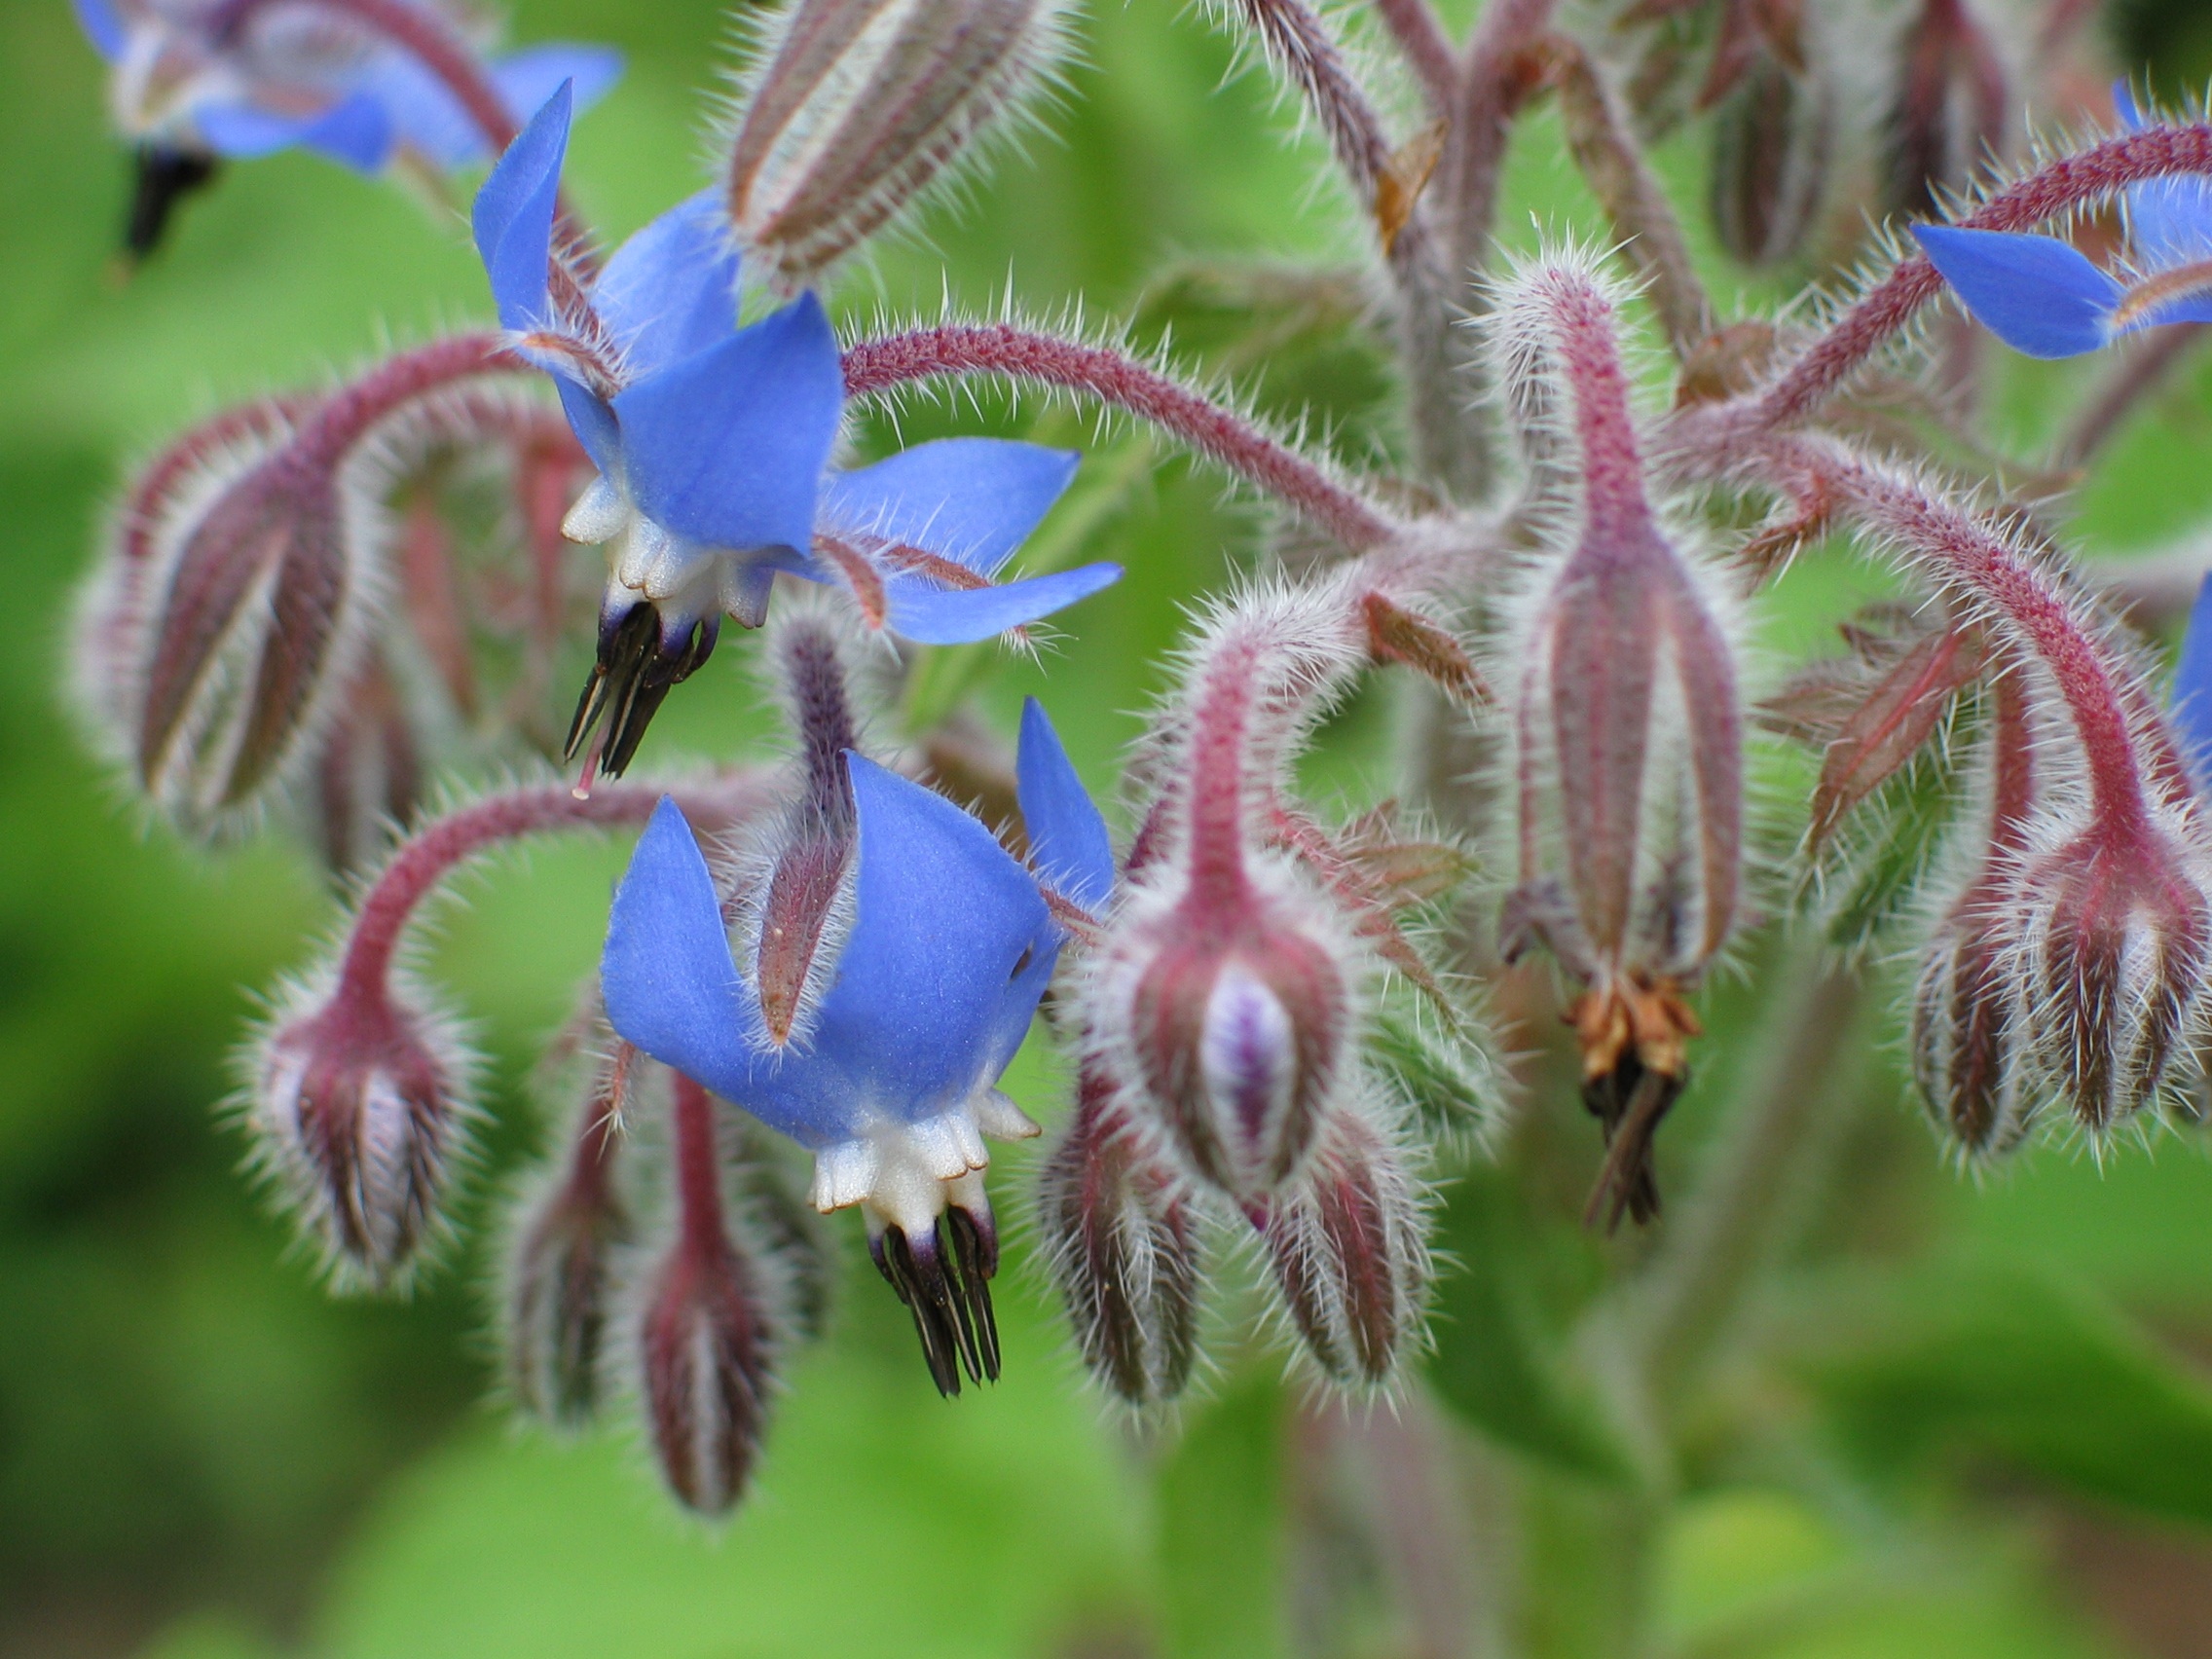
nature, blossom, plant, flower, herb, botany, blue, flora, button, wildflower, borage, macro photography, flowering plant, cucumber herb, land plant